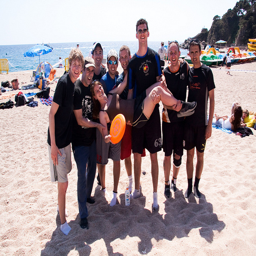
A group of young people are posing and smiling on the beach.
a big group of people that are standing on a beach
THERE ARE FRIENDS ON THE BEACH POSING
A group of people standing together on the beach while holding a woman.
Several guys are holding up a woman with a frisbee.